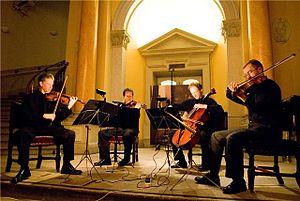
Composés à Madrid en 1799, les six quatuors à cordes opus 58 de Luigi Boccherini illustrent le « dernier » style du compositeur: davantage dominés par le premier violon et d'une stature quasi orchestrale. Probablement destinés aux cercles d'amateurs parisiens, leur publication chez Sieber en 1803 signe le retour de Boccherini sur la scène éditoriale après une absence de plusieurs années. En effet, après la mort de don Luis en 1785, Boccherini est engagé à Madrid comme compositeur de chambre du roi de Prusse Frédéric-Guillaume II. Il écrit de ce fait de nombreux quatuors et quintettes à cordes destinés à l'usage exclusif du monarque, mais sans l'autorisation de les publier. Délivré de toute obligation à son décès en 1797, le compositeur s'adresse à des éditeurs de musique tels que Pleyel ou Sieber.